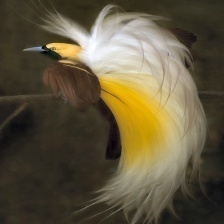
Species: BIRD OF PARADISE
Scientific name: STRELITZIA